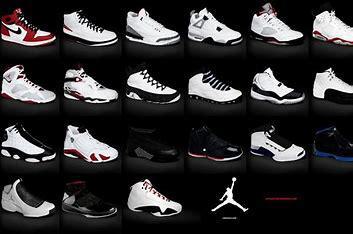
Brand: Jordan
Model: 100